St. Alban's Abbey, A Metrical Tale

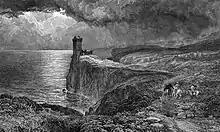
The ruins of Wolf's Crag castle in Walter Scott's "The Bride of Lammermoor" (1819). Engraving by W. Forrest, based on a painting by Samuel Bough

The narrative begins in Canto II, "The Night Before the First Battle", in which monks and knights nervously anticipate the next day. The poem's hero is a fictional Lancastrian, Baron Fitz-Harding. In addition to military scenes, the poem describes how the monks at the Abbey care for the wounded, and follows Fitz-Harding's wife Lady Florence on a dangerous journey in disguise to find her husband. Canto III is "The Day of the First Battle"; Canto IV, "The Hour After the Battle"; Cantos V and VI are "The Evening After the Battle", set outside the castle's walls and within the town and abbey, respectively.